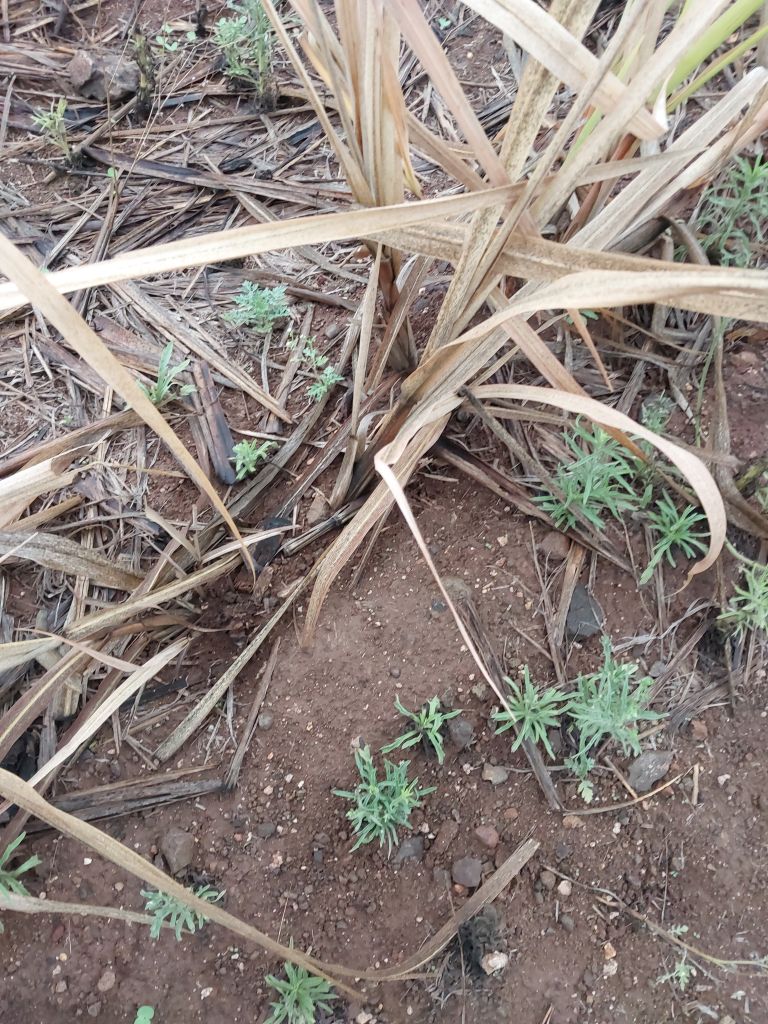
Label: Sett Rot